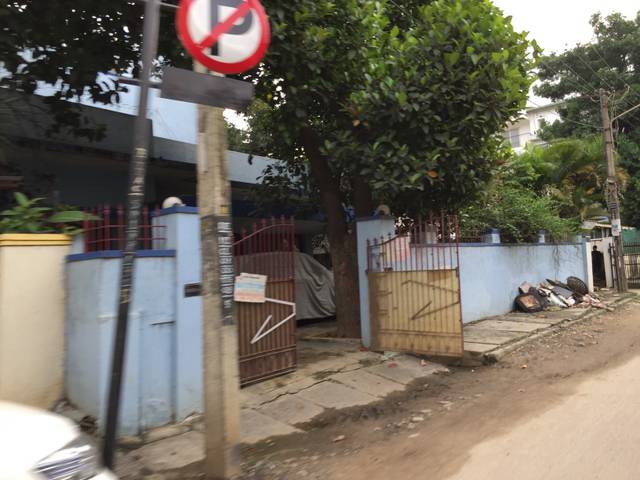
Region: India
Coordinates: 12.968, 77.63